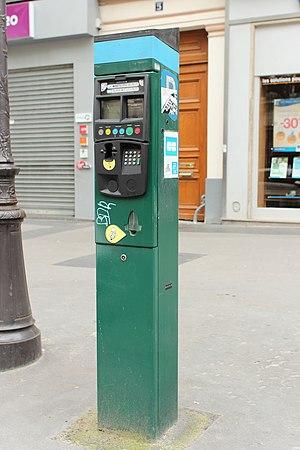
Cet article décrit les principales règles d'arrêt et de stationnement sur la voirie publique en vigueur en France.